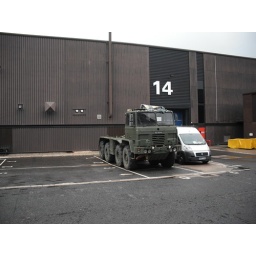
Military Foden 8x6 'thing' AE-09-AA at a large truck assembly plant in Lancashire